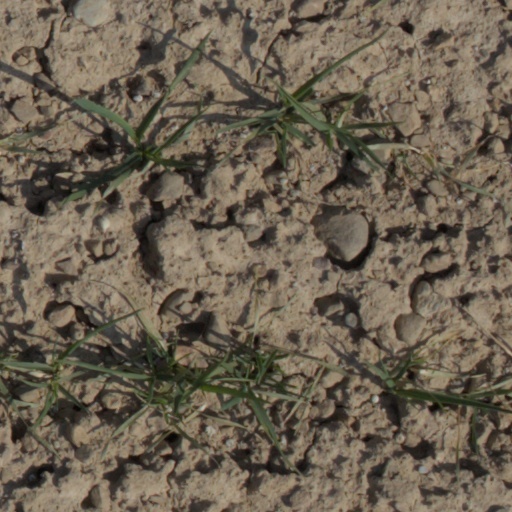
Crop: wheat